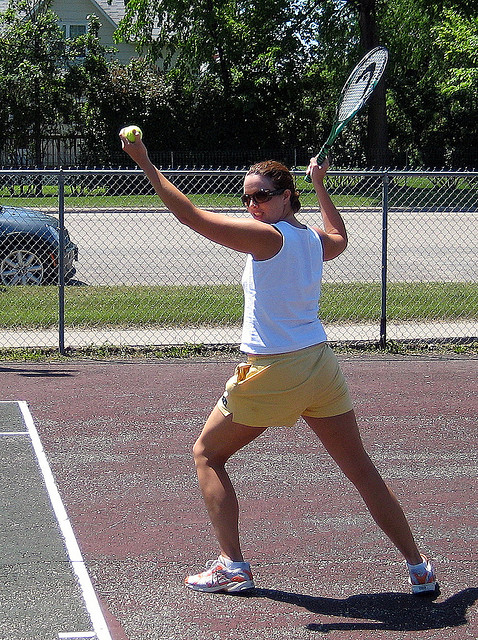
người phụ nữ đang cầm vợt và bóng tennis đứng trên sân